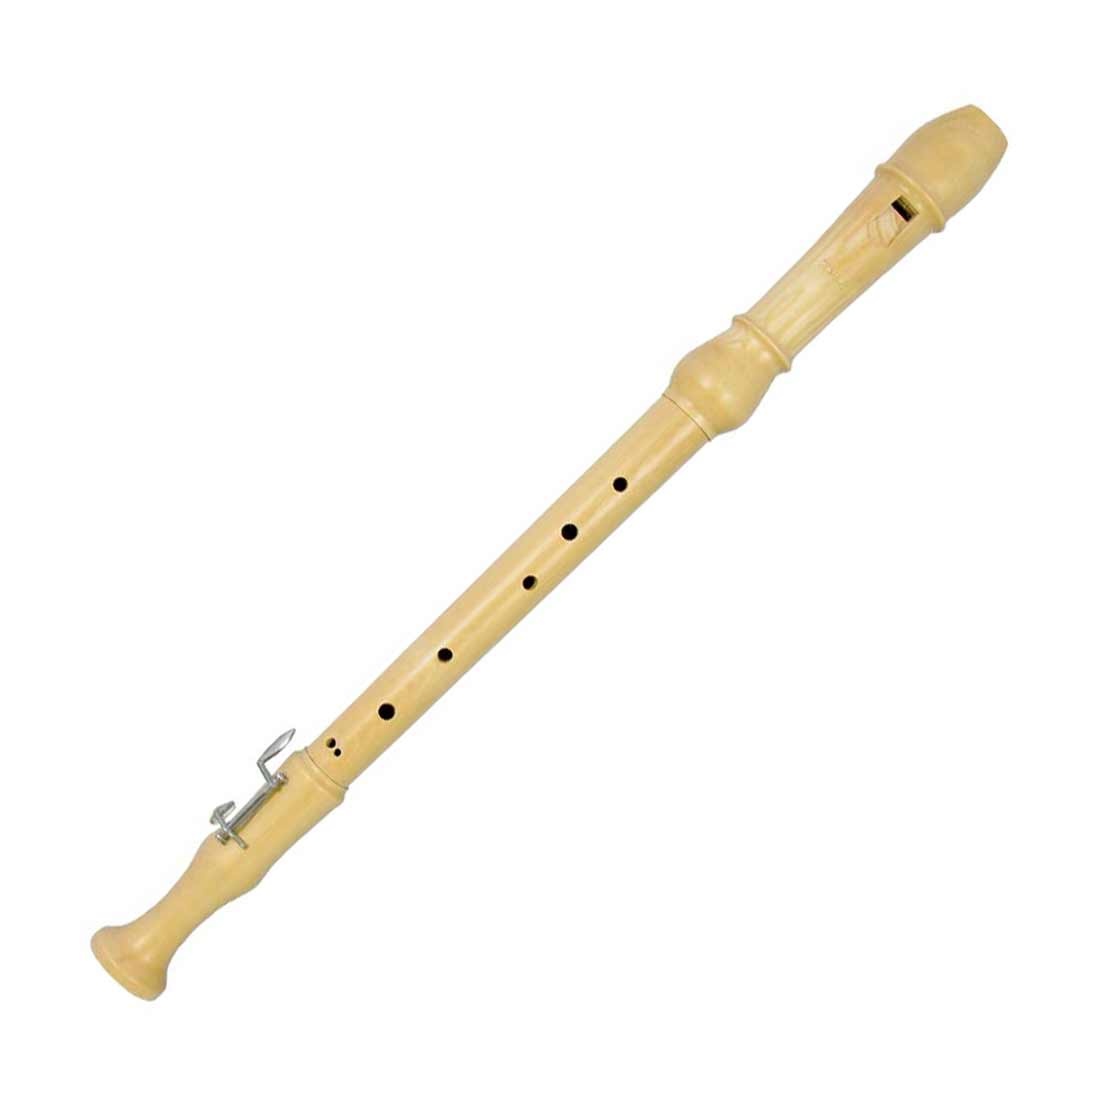
Meinel Wooden Recorder Tenor
German-made school recorder from the Meinel workshop. Represents wonderful value for money. The Tenor model is a great choice as it has similar tuning as the soprano with the bottom note also being C. Great for folk and popular music without going out of range. 3 piece maple wood treble recorder With single metal key on footjoint Baroque/English fingering Bottom note = C Pitch: Standard A440 Supplied in a cloth pouch with mop and tablature chart Made in Germany Model 431
Brand: Cecere's Music
Category: Arts & Entertainment > Hobbies & Creative Arts > Musical Instruments > Woodwinds > Recorders > Tenor Recorders